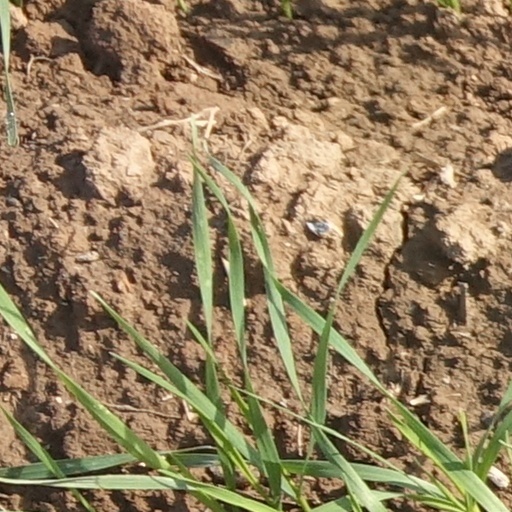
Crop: wheat